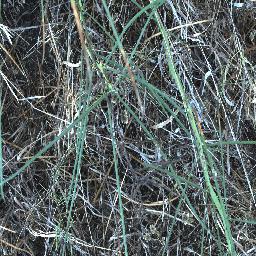
Label: parkinsonia